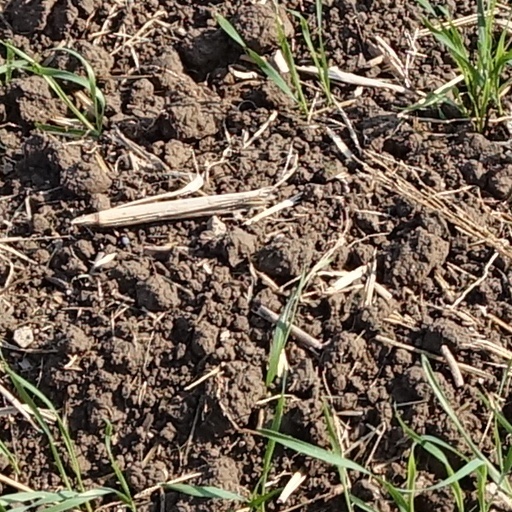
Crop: wheat